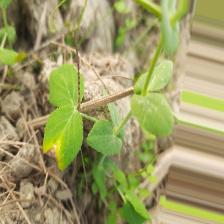
Label: Ascochyta blight